Estate houses in Scotland

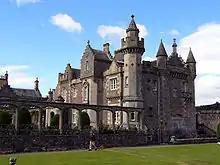
Abbotsford House, re-built for Walter Scott, helping to launch the Scots Baronial revival.

Some of the earliest evidence of a revival in Gothic architecture is from Scotland. Inveraray Castle, constructed from 1746 with design input from William Adam, displays the incorporation of turrets. These early Gothic homes were largely conventional Palladian style houses that incorporated some external features of the Scottish baronial style. Robert Adam's houses in this style include Mellerstain and Wedderburn in Berwickshire and Seton House in East Lothian, but it is most clearly seen at Culzean Castle, Ayrshire, remodelled by Adam from 1777.